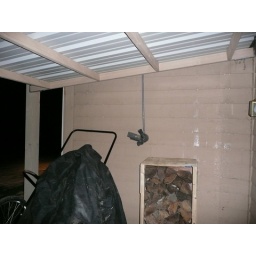
New steel roof water shed under deck